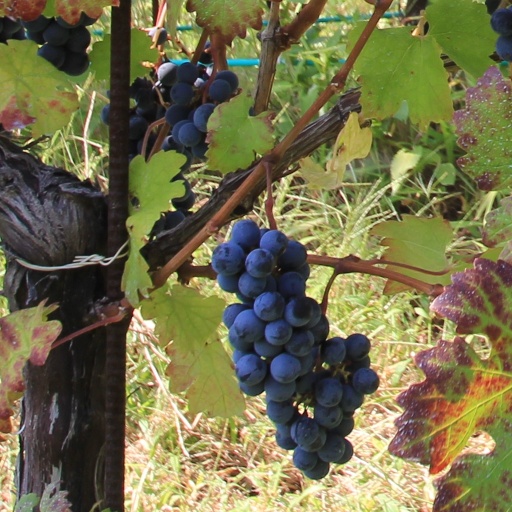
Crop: grape